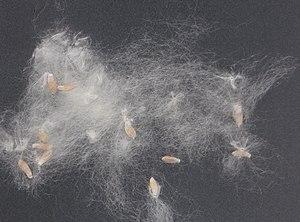
Les peupliers sont des arbres du genre Populus de la famille des Salicacées.